Patrick Lange

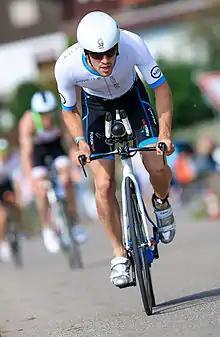
Patrick Lange Ironman Kraichgau 2015

Patrick Lange (25 August 1986) is a professional duathlete and triathlete from Germany. He is a three time Ironman World Champion, setting course records in 2017, 2018 and 2024. Lange is also the 2010–2013 German champion in duathlon and the 2012 and 2013 German champion in team triathlon with EJOT Team TV Buschhütten.